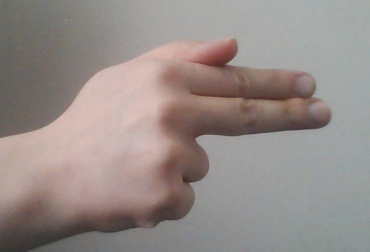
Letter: ghain